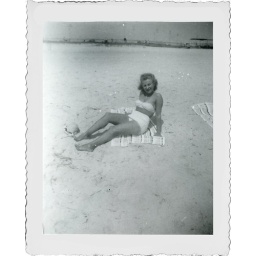
Friend Thelma in white at beach L858